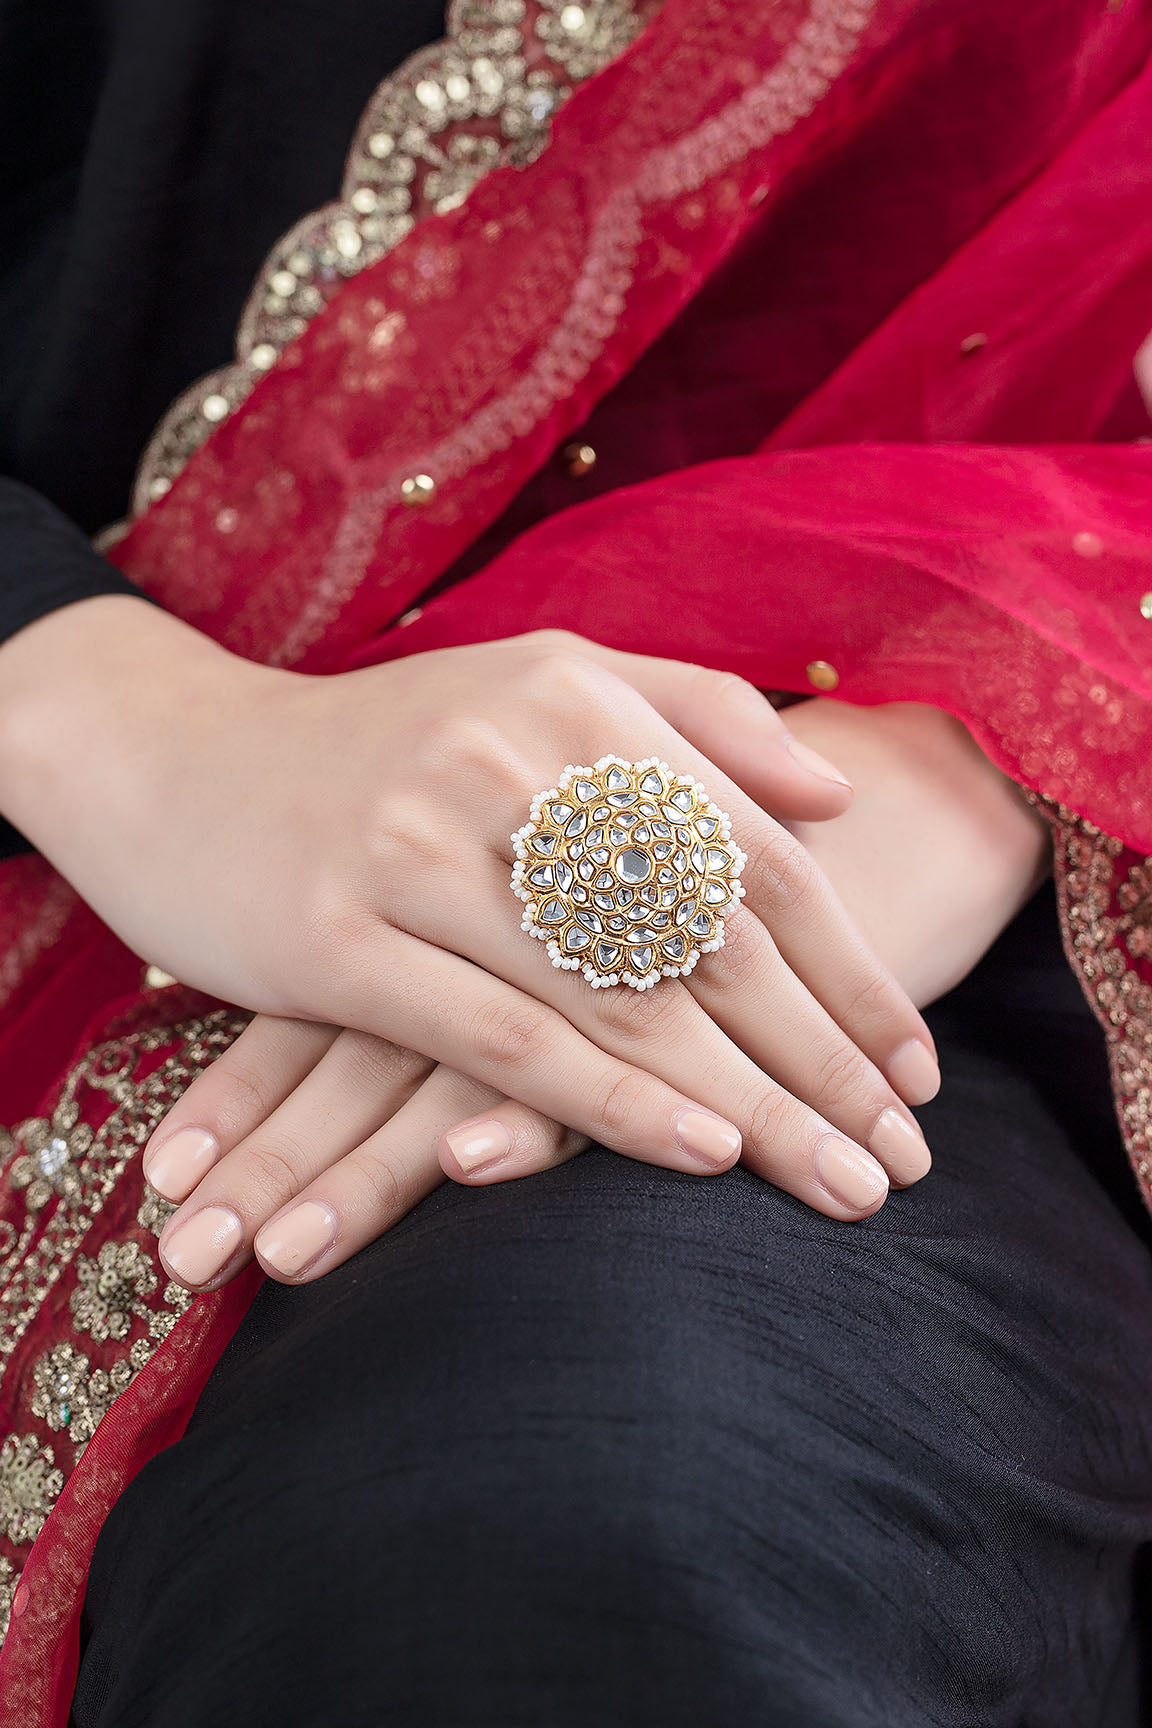
black gold kundan ring